Boeing 707

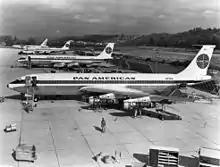
Pan Am introduced the 707-120 on October 26, 1958.

The initial standard model was the 707-120 with JT3C turbojet engines. Qantas ordered a shorter-bodied version called the 707-138, which was a -120 with six fuselage frames removed, three in front of the wings, and three aft. The frames in the 707 were set apart, so this resulted in a shortening of to a length of . With the maximum takeoff weight the same as that of the -120, the -138 was able to fly the longer routes that Qantas needed. Braniff International Airways ordered the higher-thrust version with Pratt & Whitney JT4A engines, the 707-220. The final major derivative was the 707-320, which featured an extended-span wing and JT4A engines, while the 707-420 was the same as the -320, but with Conway turbofan engines.